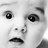
Emotion: surprise